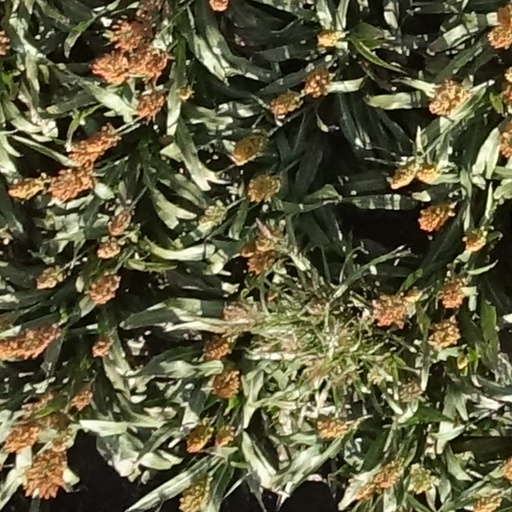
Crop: sorghum